Denzil Holles, 1st Baron Holles

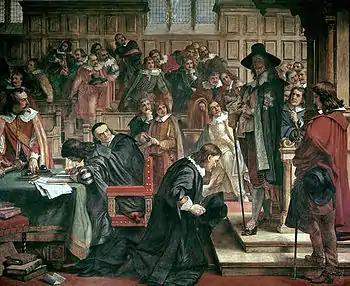
Charles attempts to arrest the Five Members, January 1642; a Victorian era re-imagining

Defeat in the 1639 and 1640 Bishops' Wars forced Charles to recall Parliament and Holles was elected for Dorchester in both the Short and Long Parliaments. Shortly after the House of Commons assembled, it was presented with the Root and Branch petition, signed by 15,000 Londoners; they demanded the expulsion of bishops and an end to "Catholic practices" in the Church of England.